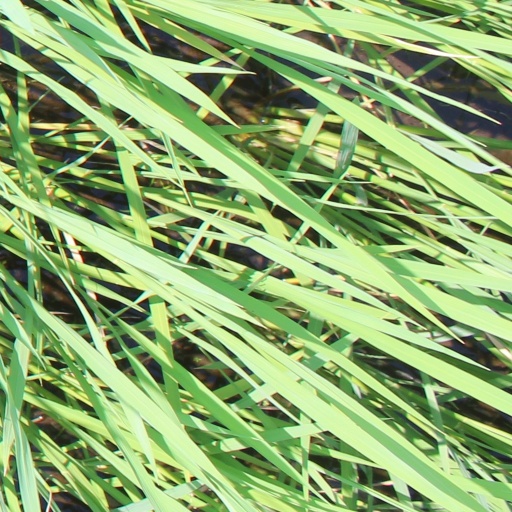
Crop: rice